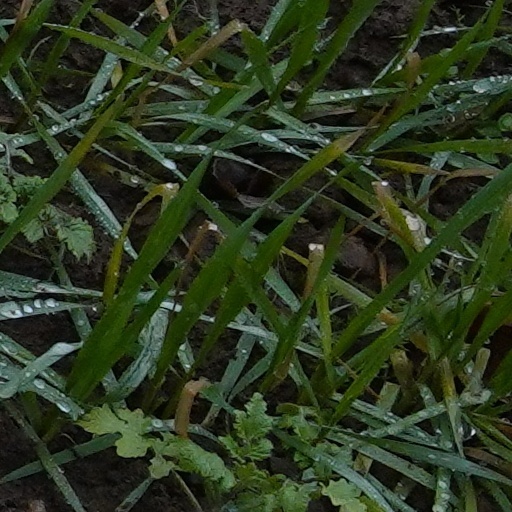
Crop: wheat